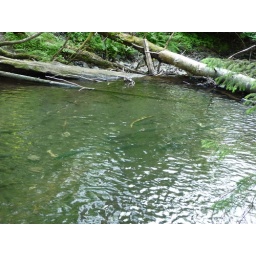
salmon in bear creek behind our cabin. resting. on the other side of the huge pile of logs